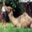
Label: camel